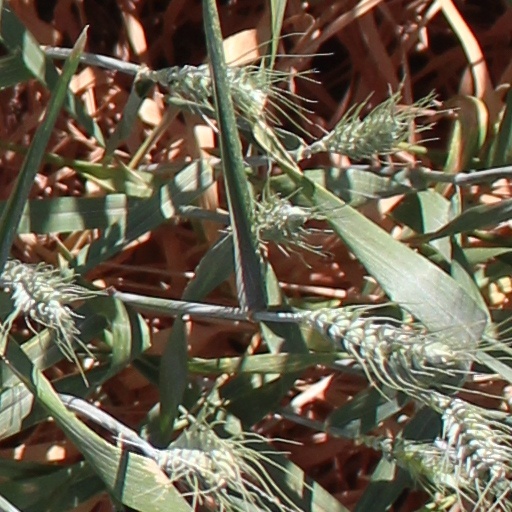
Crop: wheat